Varvara Alekseevna Morozova

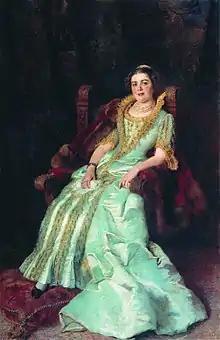
V.A. Morozova by K. Makovsky (1884)

Varvara Alekseevna Morozova (1848-1917) was a Russian industrialist. She was the daughter of Aleksey Khludov and married to Abram Abramovich Morozov and Vasily Mikhailovich Sobolevsky. She was the acting president of the Tver Manufactory Association from 1882. She was also the perhaps most famed philanthropist in Moscow and awarded with an Imperial medal for her charitable work, known particularly as the patron of the Moscow University.